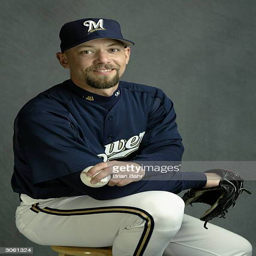
baseball coach poses for a portrait during photo day